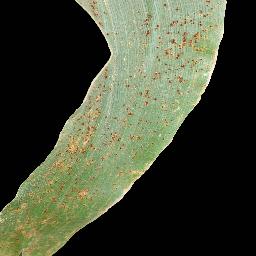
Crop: corn
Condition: (maize)_common_rust